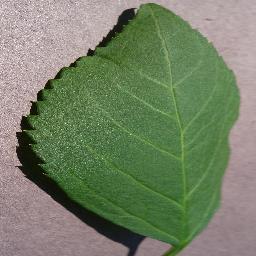
Label: Cherry___healthy